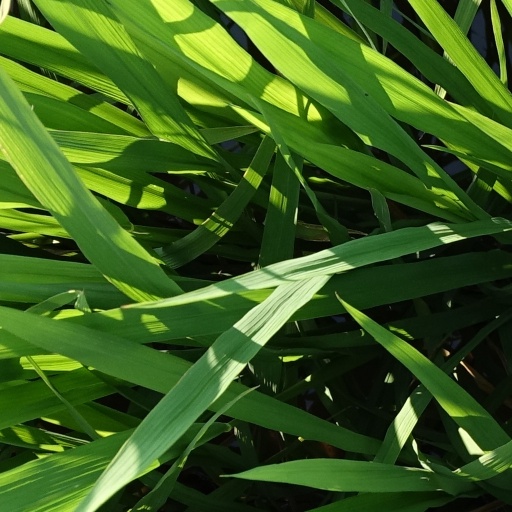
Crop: rice